Digital card

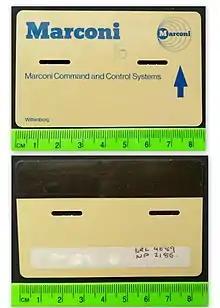
Front and back of a card from the late 1980s used in food vending machines in the UK

These steps were initially managed by Jerome Svigals of the Advanced Systems Division of IBM, Los Gatos, California, from 1966 to 1975.